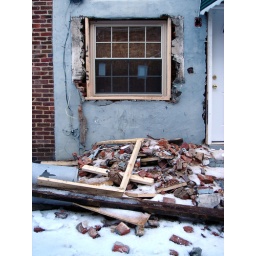
How To: put a new window in a brick wall